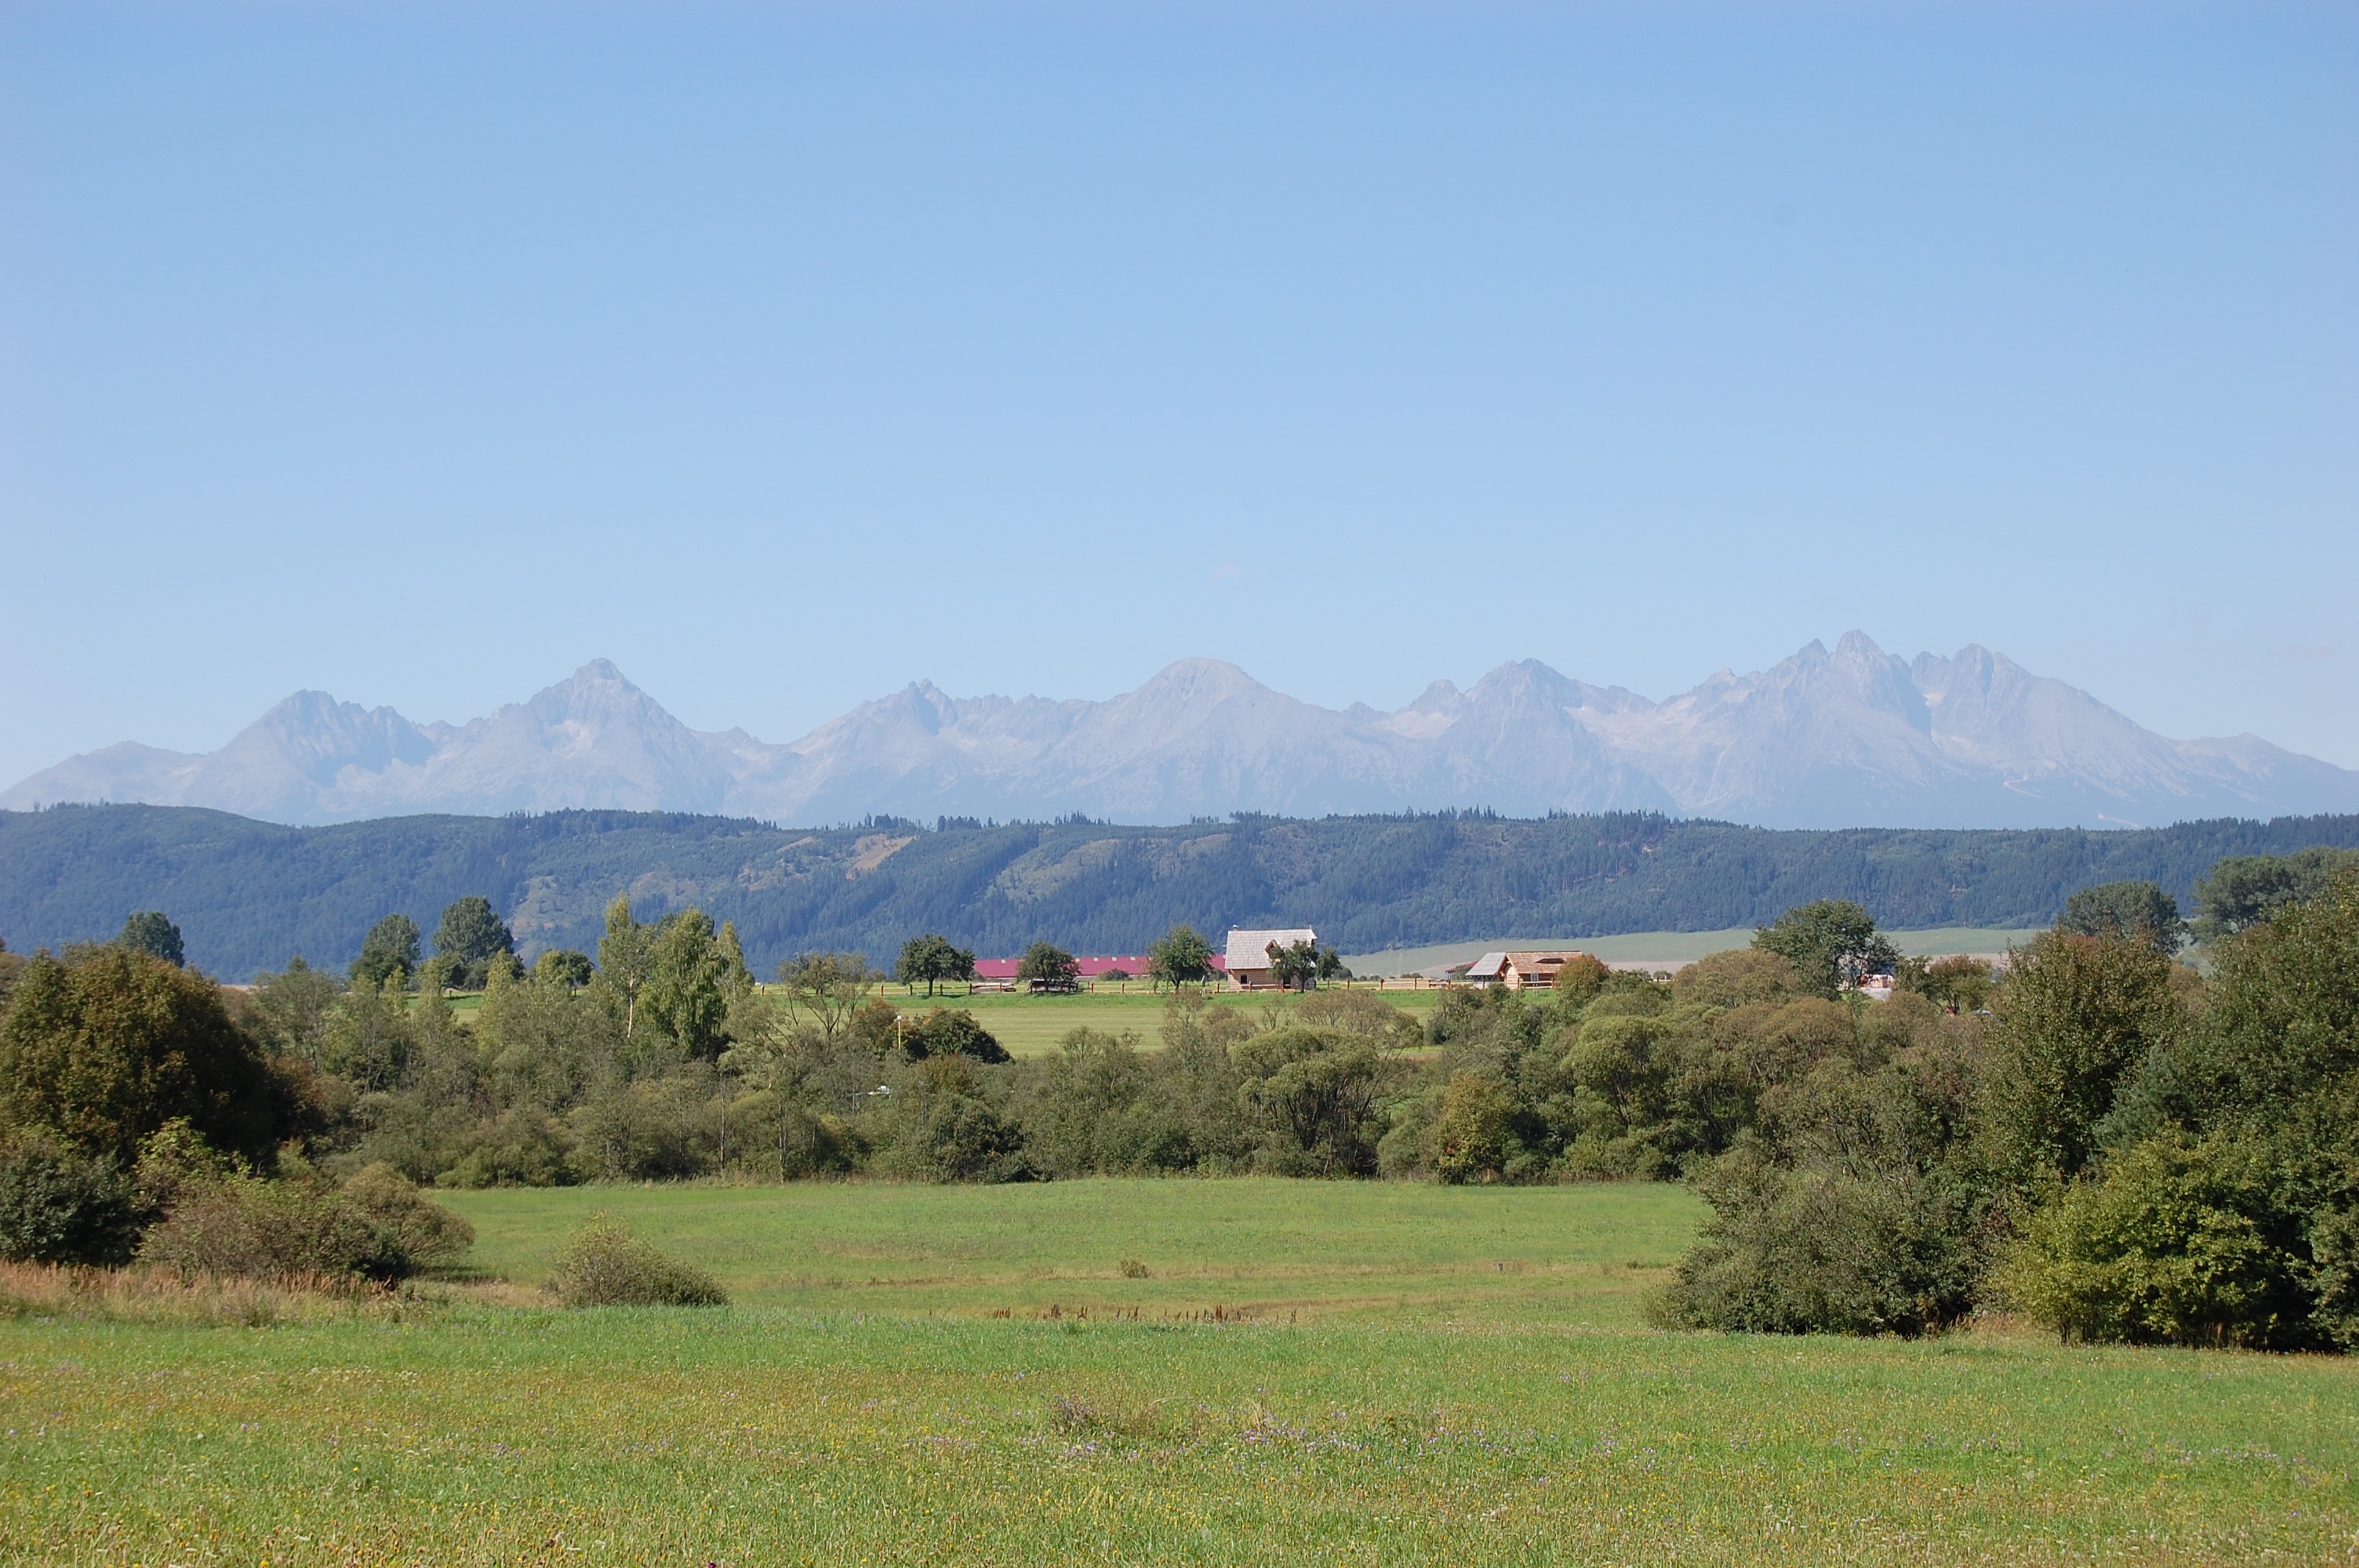
landscape, tree, mountain, sky, field, meadow, prairie, hill, view, valley, mountain range, green, pasture, ranch, blue, ridge, plain, clouds, mountains, grassland, plateau, tatra, fell, habitat, top, ecosystem, steppe, rural area, polyana, natural environment, geographical feature, mountainous landforms, land lot, the czech republic